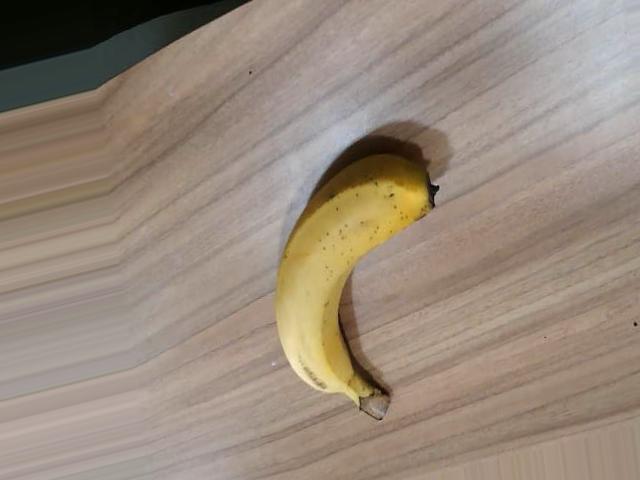
Label: Ripe_Banana